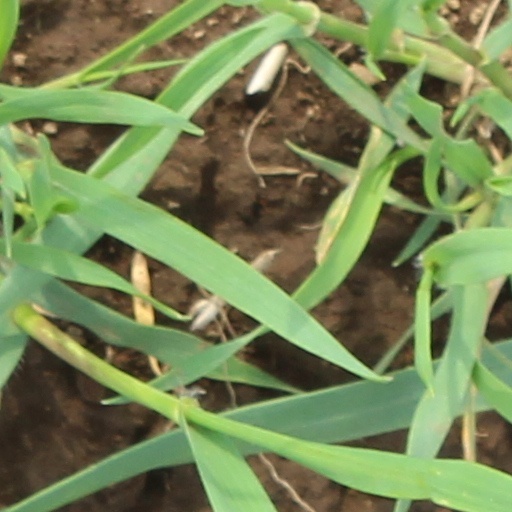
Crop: wheat